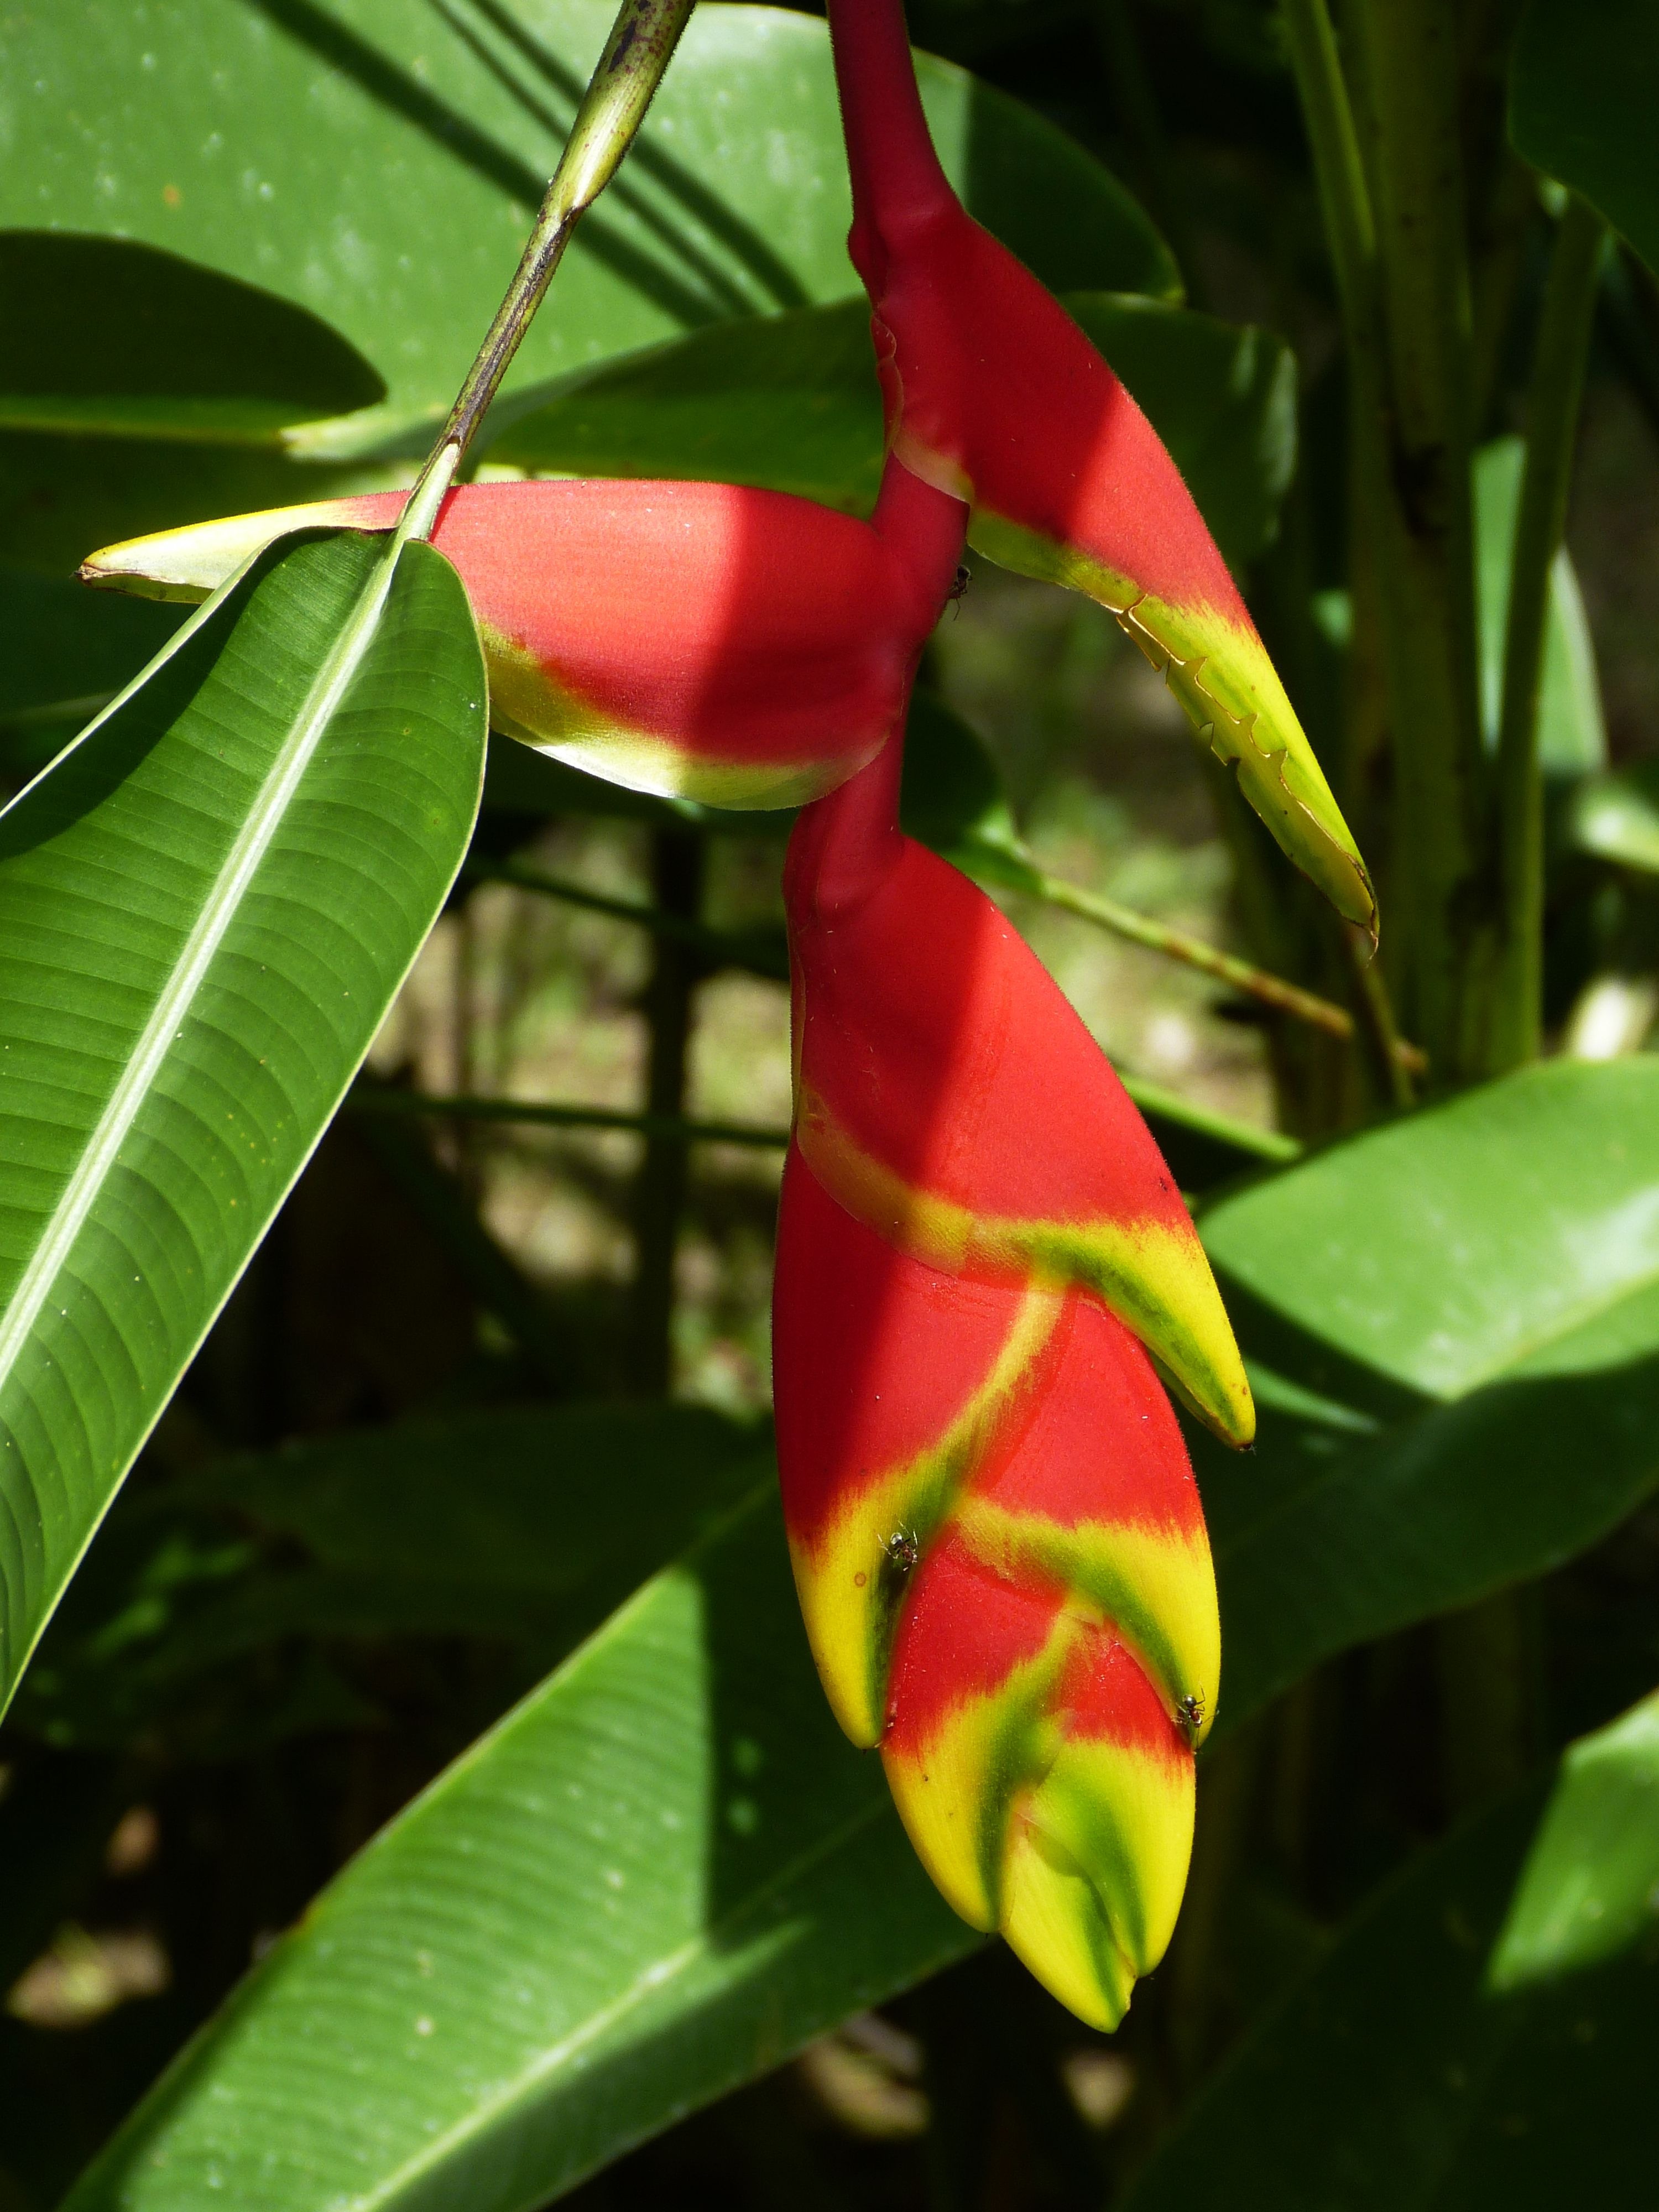
nature, blossom, plant, leaf, flower, bloom, green, red, jungle, tropical, botany, garden, flora, leaves, rainforest, tropics, heliconia, macro photography, costa rica, flowering plant, central america, tropical forest, helikonie, tropical vegetation, plant stem, land plant, heliconie